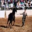
Label: horse